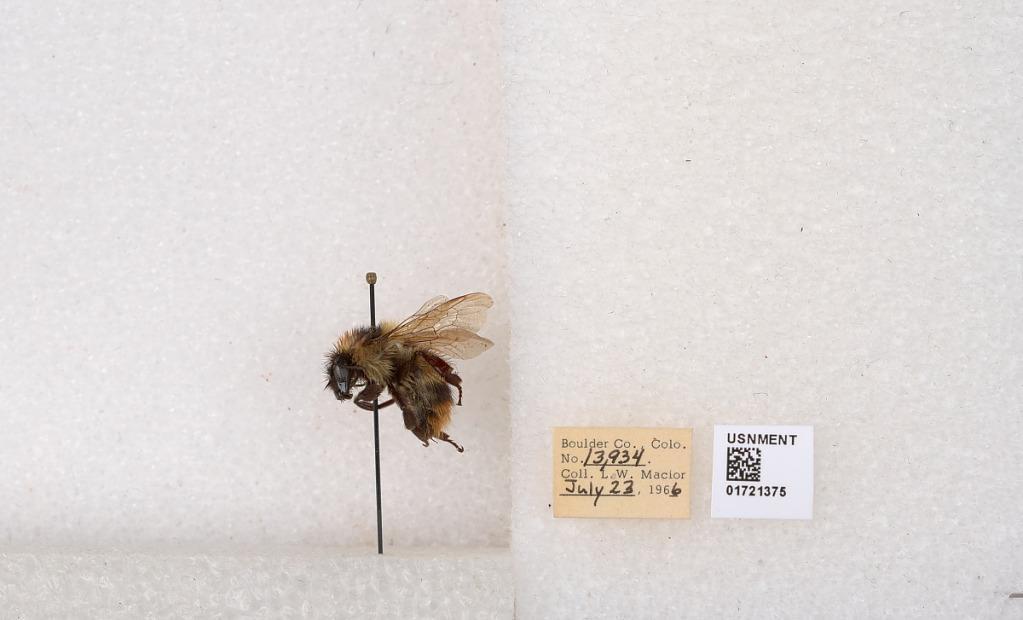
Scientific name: Bombus kirbyellus
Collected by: L. Macior
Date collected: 1966-7-23
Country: United States
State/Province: Colorado
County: Boulder
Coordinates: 40.0925, -105.358